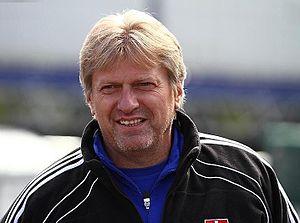
Miroslav Mentel est un footballeur slovaque né le 2 décembre 1962.